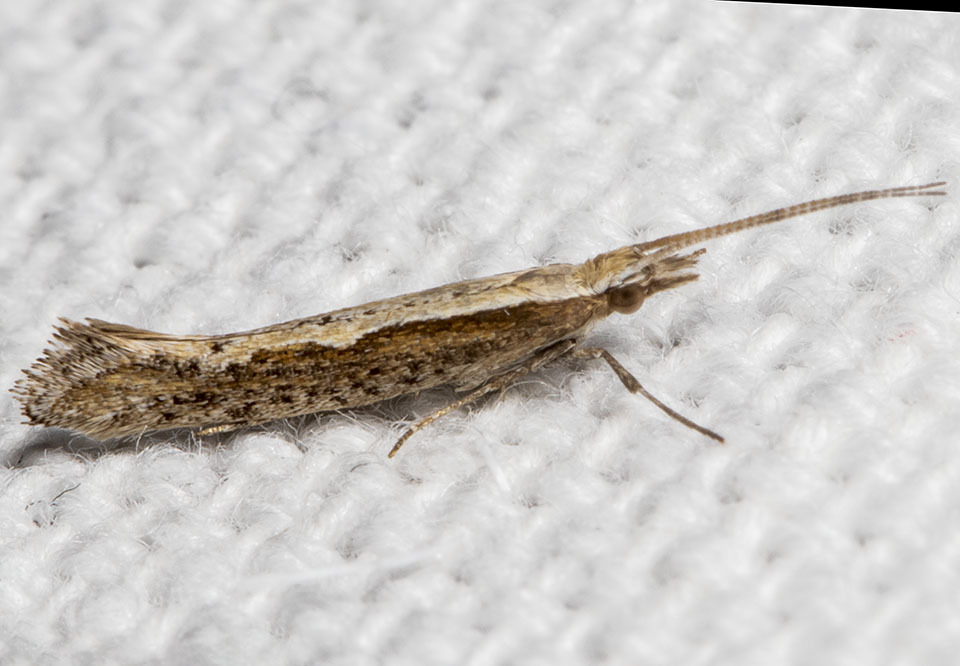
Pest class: diamondback_moth